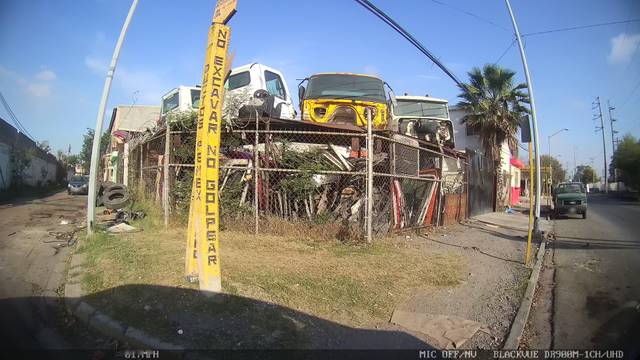
Region: Mexico
Coordinates: 25.699, -100.278